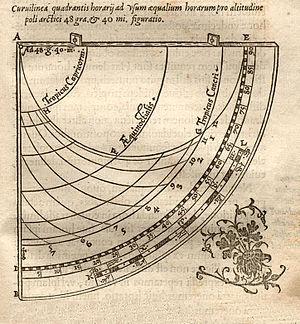
Quadrant ancien à heures égales pour lat. 48° 40', O. Finé
Les quadrants horaires sont des cadrans solaires de hauteur anciens, portables et de la famille des quadrants.
Jean Fusoris, né à Giraumont vers 1365, mort en 1436, est un ecclésiastique scientifique, connu comme constructeur d'instruments astronomiques.
Dans l’histoire de l'astronomie, l’astronomie arabe, ou astronomie musulmane, renvoie aux travaux astronomiques accomplis par la civilisation islamique, particulièrement au cours de l’Âge d'or de l'Islam, et transcrites pour la plupart en langue arabe. Ces découvertes ont été effectuées pour l’essentiel dans les sultanats du Moyen-Orient, d’Asie centrale, dans l’Al-Andalus, en Afrique du Nord, puis plus tard en Chine et en Inde. Les débuts de l’astronomie ont procédé d'un cheminement semblable aux autres sciences dans l’Islam, par l’assimilation de connaissances de l’étranger et la composition de ces éléments disparates pour faire naître une tradition originale. Les principaux apports sont indiens, perses et grecs, connus par des traductions puis assimilés. Par la suite, l’astronomie arabe exercera à son tour une influence significative sur les astronomies indienne et européenne et même sur l’astronomie chinoise.